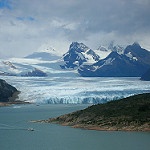
Label: glacier